Prue 160

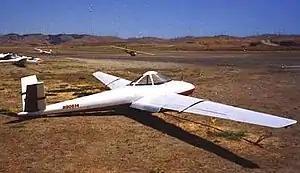

The Prue 160 was an American mid-wing, V-tailed, single-seat glider that was designed and built by Irving Prue in 1945.